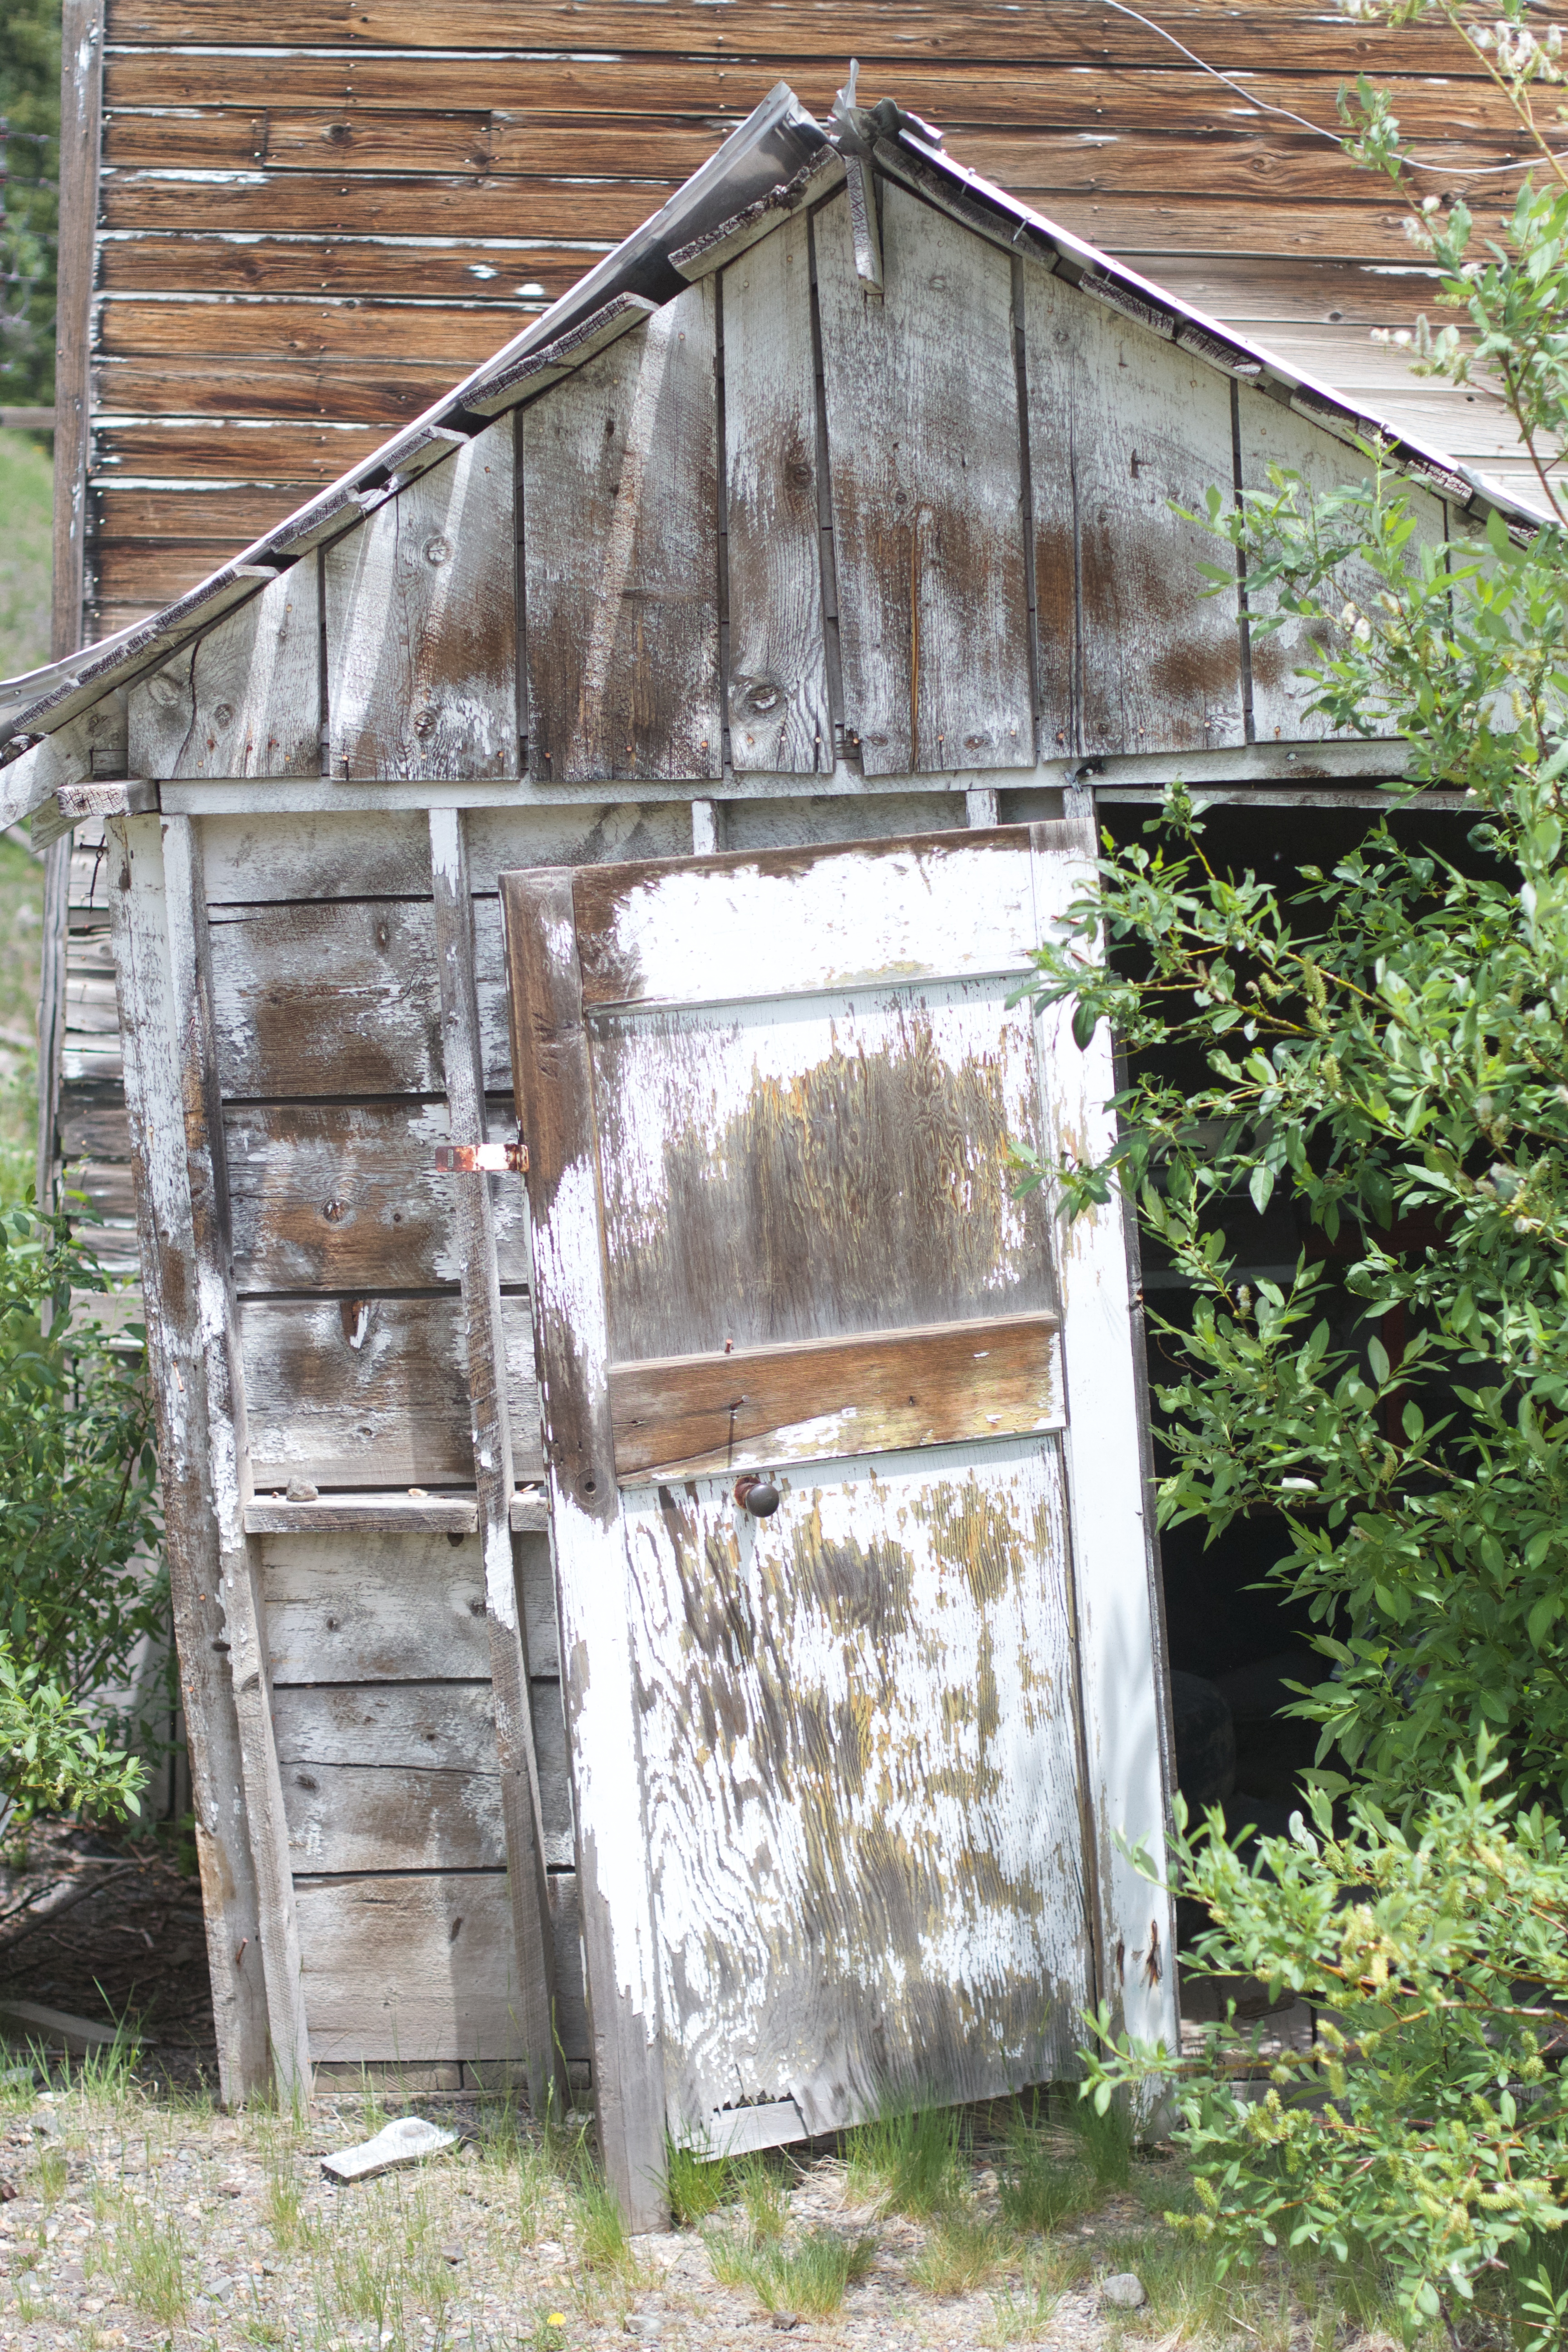
wood, house, building, shed, hut, shack, cottage, chapel, agriculture, outhouse, outdoor structure